Bulla Regia

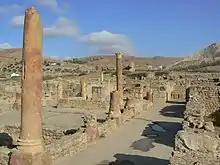
Bulla Regia

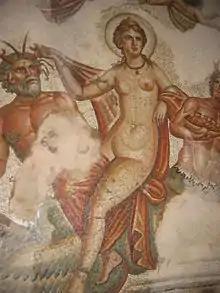
Mosaic from the House of Amphitrite

The Punic name of the town appears on its currency as. This has been suggested to have been a contraction of, meaning "House" or "Temple of Baal".